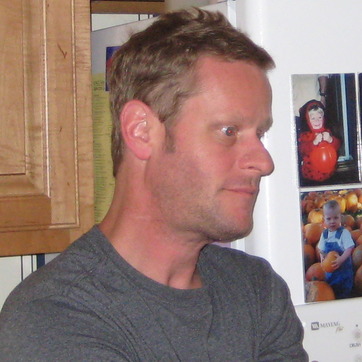
Material: skin